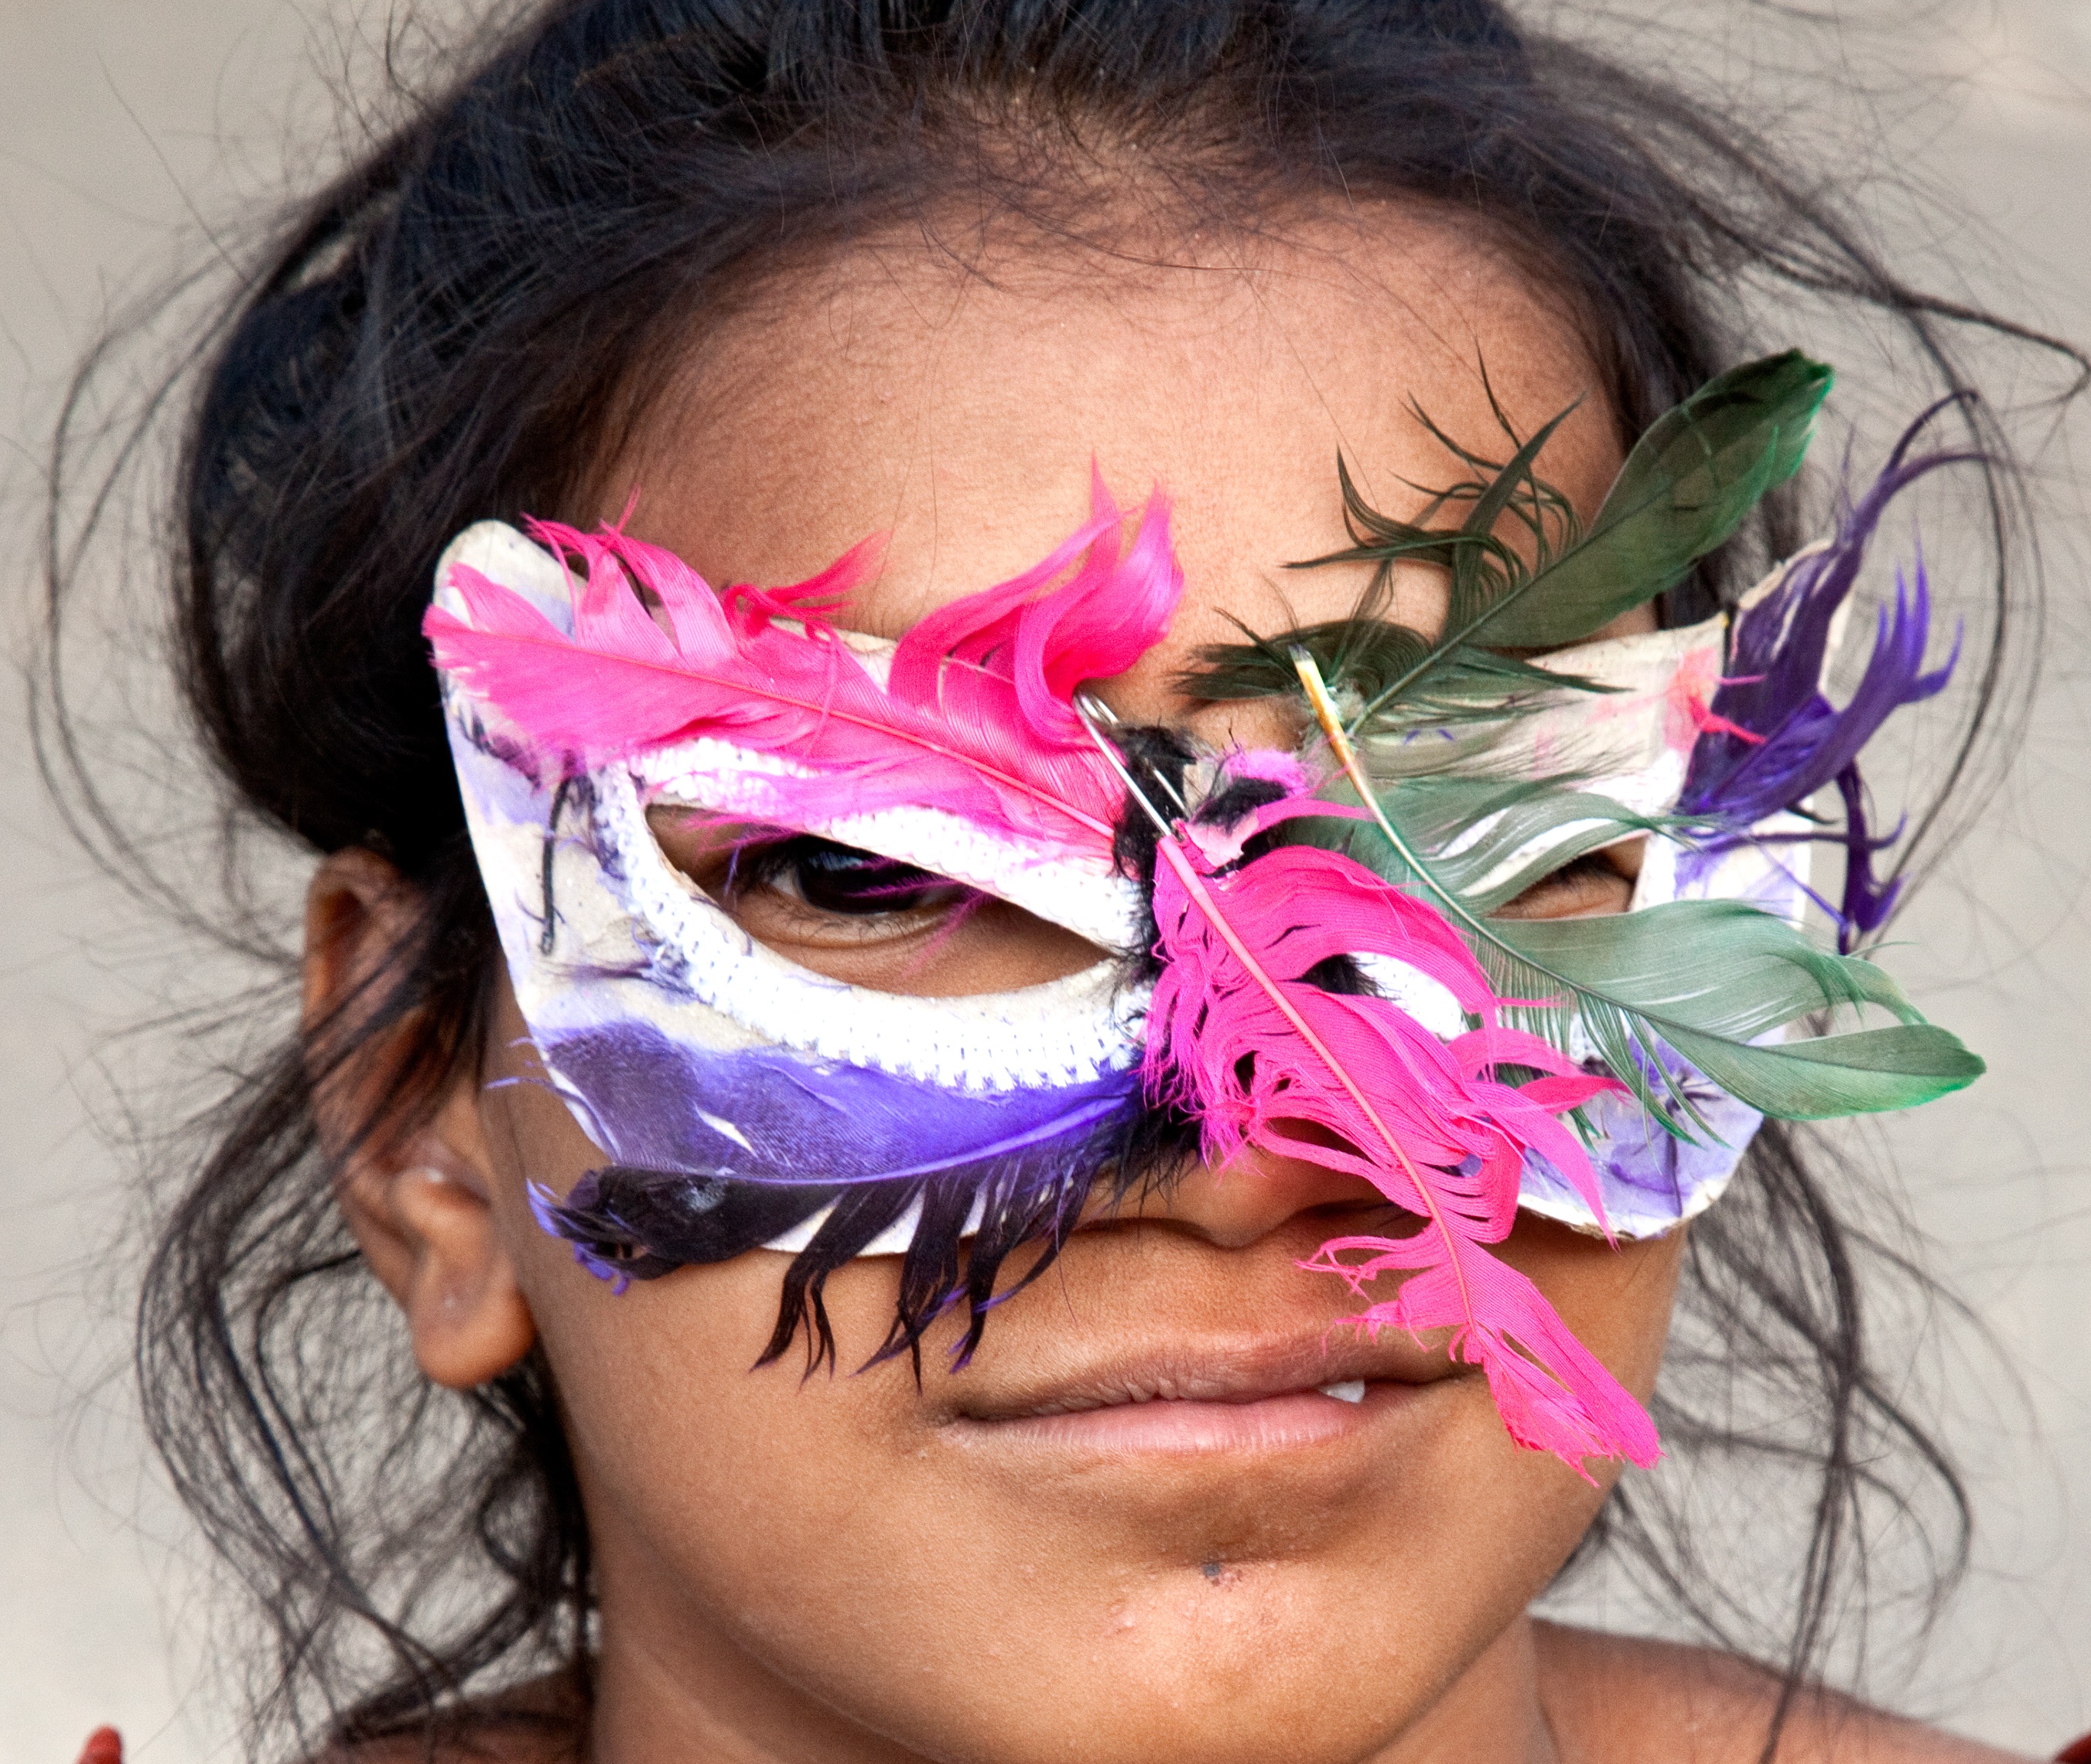
young, color, child, clothing, ear, colorful, pink, mouth, close up, face, nose, mask, eye, glasses, head, organ, india, costume, vision care